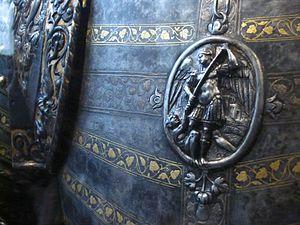
""Armure aux lions"" rapprochée de François Ier"
Le musée de l’Armée est un musée national français situé dans l’Hôtel national des Invalides dans le 7ᵉ arrondissement de Paris. Le musée de l'Armée est un musée d'histoire dont la vocation est de présenter l'histoire des conflits sous le prisme de l'histoire militaire de la France.